Cazeneuve, Gers

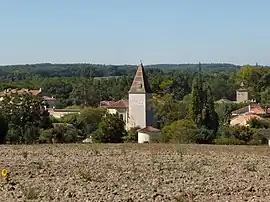
A general view of Cazeneuve

Cazeneuve is a commune in the Gers department in southwestern France.